Westminster Choir College

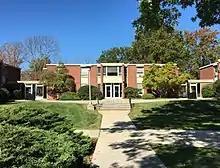
Ithaca Hall on the later Princeton campus, honoring the previous 1929–1932 location of the college

The Westminster Symphonic Choir has performed with many major orchestras and conductors including: New York Philharmonic, Philadelphia Orchestra, National Symphony Orchestra, NBC Symphony Orchestra, Pittsburgh Symphony Orchestra, Boston Symphony Orchestra, Cleveland Orchestra, Atlanta Symphony Orchestra, San Francisco Symphony Orchestra, New Jersey Symphony Orchestra, Chicago Symphony Orchestra, and Los Angeles Philharmonic. The Symphonic Choir, under the direction of Westminster's Director of Choral Activities, has sung at individual performances of large orchestral/choral works with professional orchestras conducted by Claudio Abbado, Daniel Barenboim, Leonard Bernstein, Herbert von Karajan, Eugene Ormandy, William Steinberg, Leopold Stokowski, Charles Dutoit, Neville Marriner, Nicholas McGegan, Arturo Toscanini, and Bruno Walter, and such contemporary figures as Pierre Boulez, Mariss Jansons, Erich Leinsdorf, James Levine, Zdeněk Mácal, Kurt Masur, Lorin Maazel, Michael Tilson Thomas, Riccardo Muti, Claudio Abbado, Seiji Ozawa, Wolfgang Sawallisch, Robert Shaw, Zubin Mehta, Albert Wolff, and Rafael Frühbeck de Burgos. The choir has also received numerous invitations over the years to sing with such touring orchestras as the Berlin Philharmonic, the Berlin State Opera Orchestra, the Dresden Philharmonic Orchestra, the Bavarian Radio Symphony Orchestra, the Korean Broadcasting Symphony Orchestra, the Royal Concertgebouw Orchestra, and the Vienna Philharmonic when these orchestras have come to perform in New York City and Philadelphia. Since the move of WCC in 2020 to Rider University's Lawrenceville campus, WCC has collaborated with the Orchestra of St. Luke's, the Pittsburgh Symphony Orchestra, and the Princeton Symphony.